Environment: real
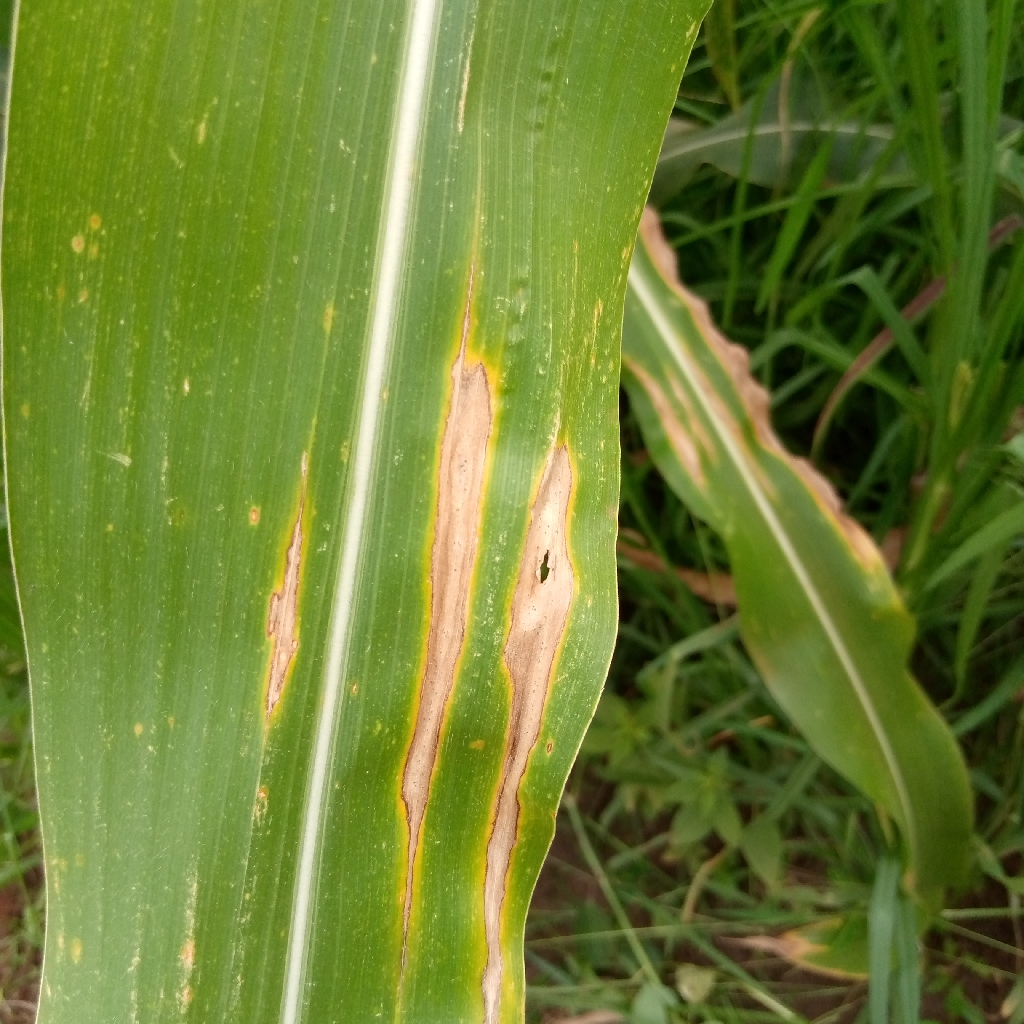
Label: northern_corn_leaf_blight